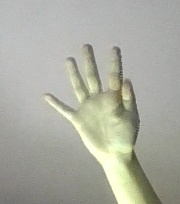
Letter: sheen